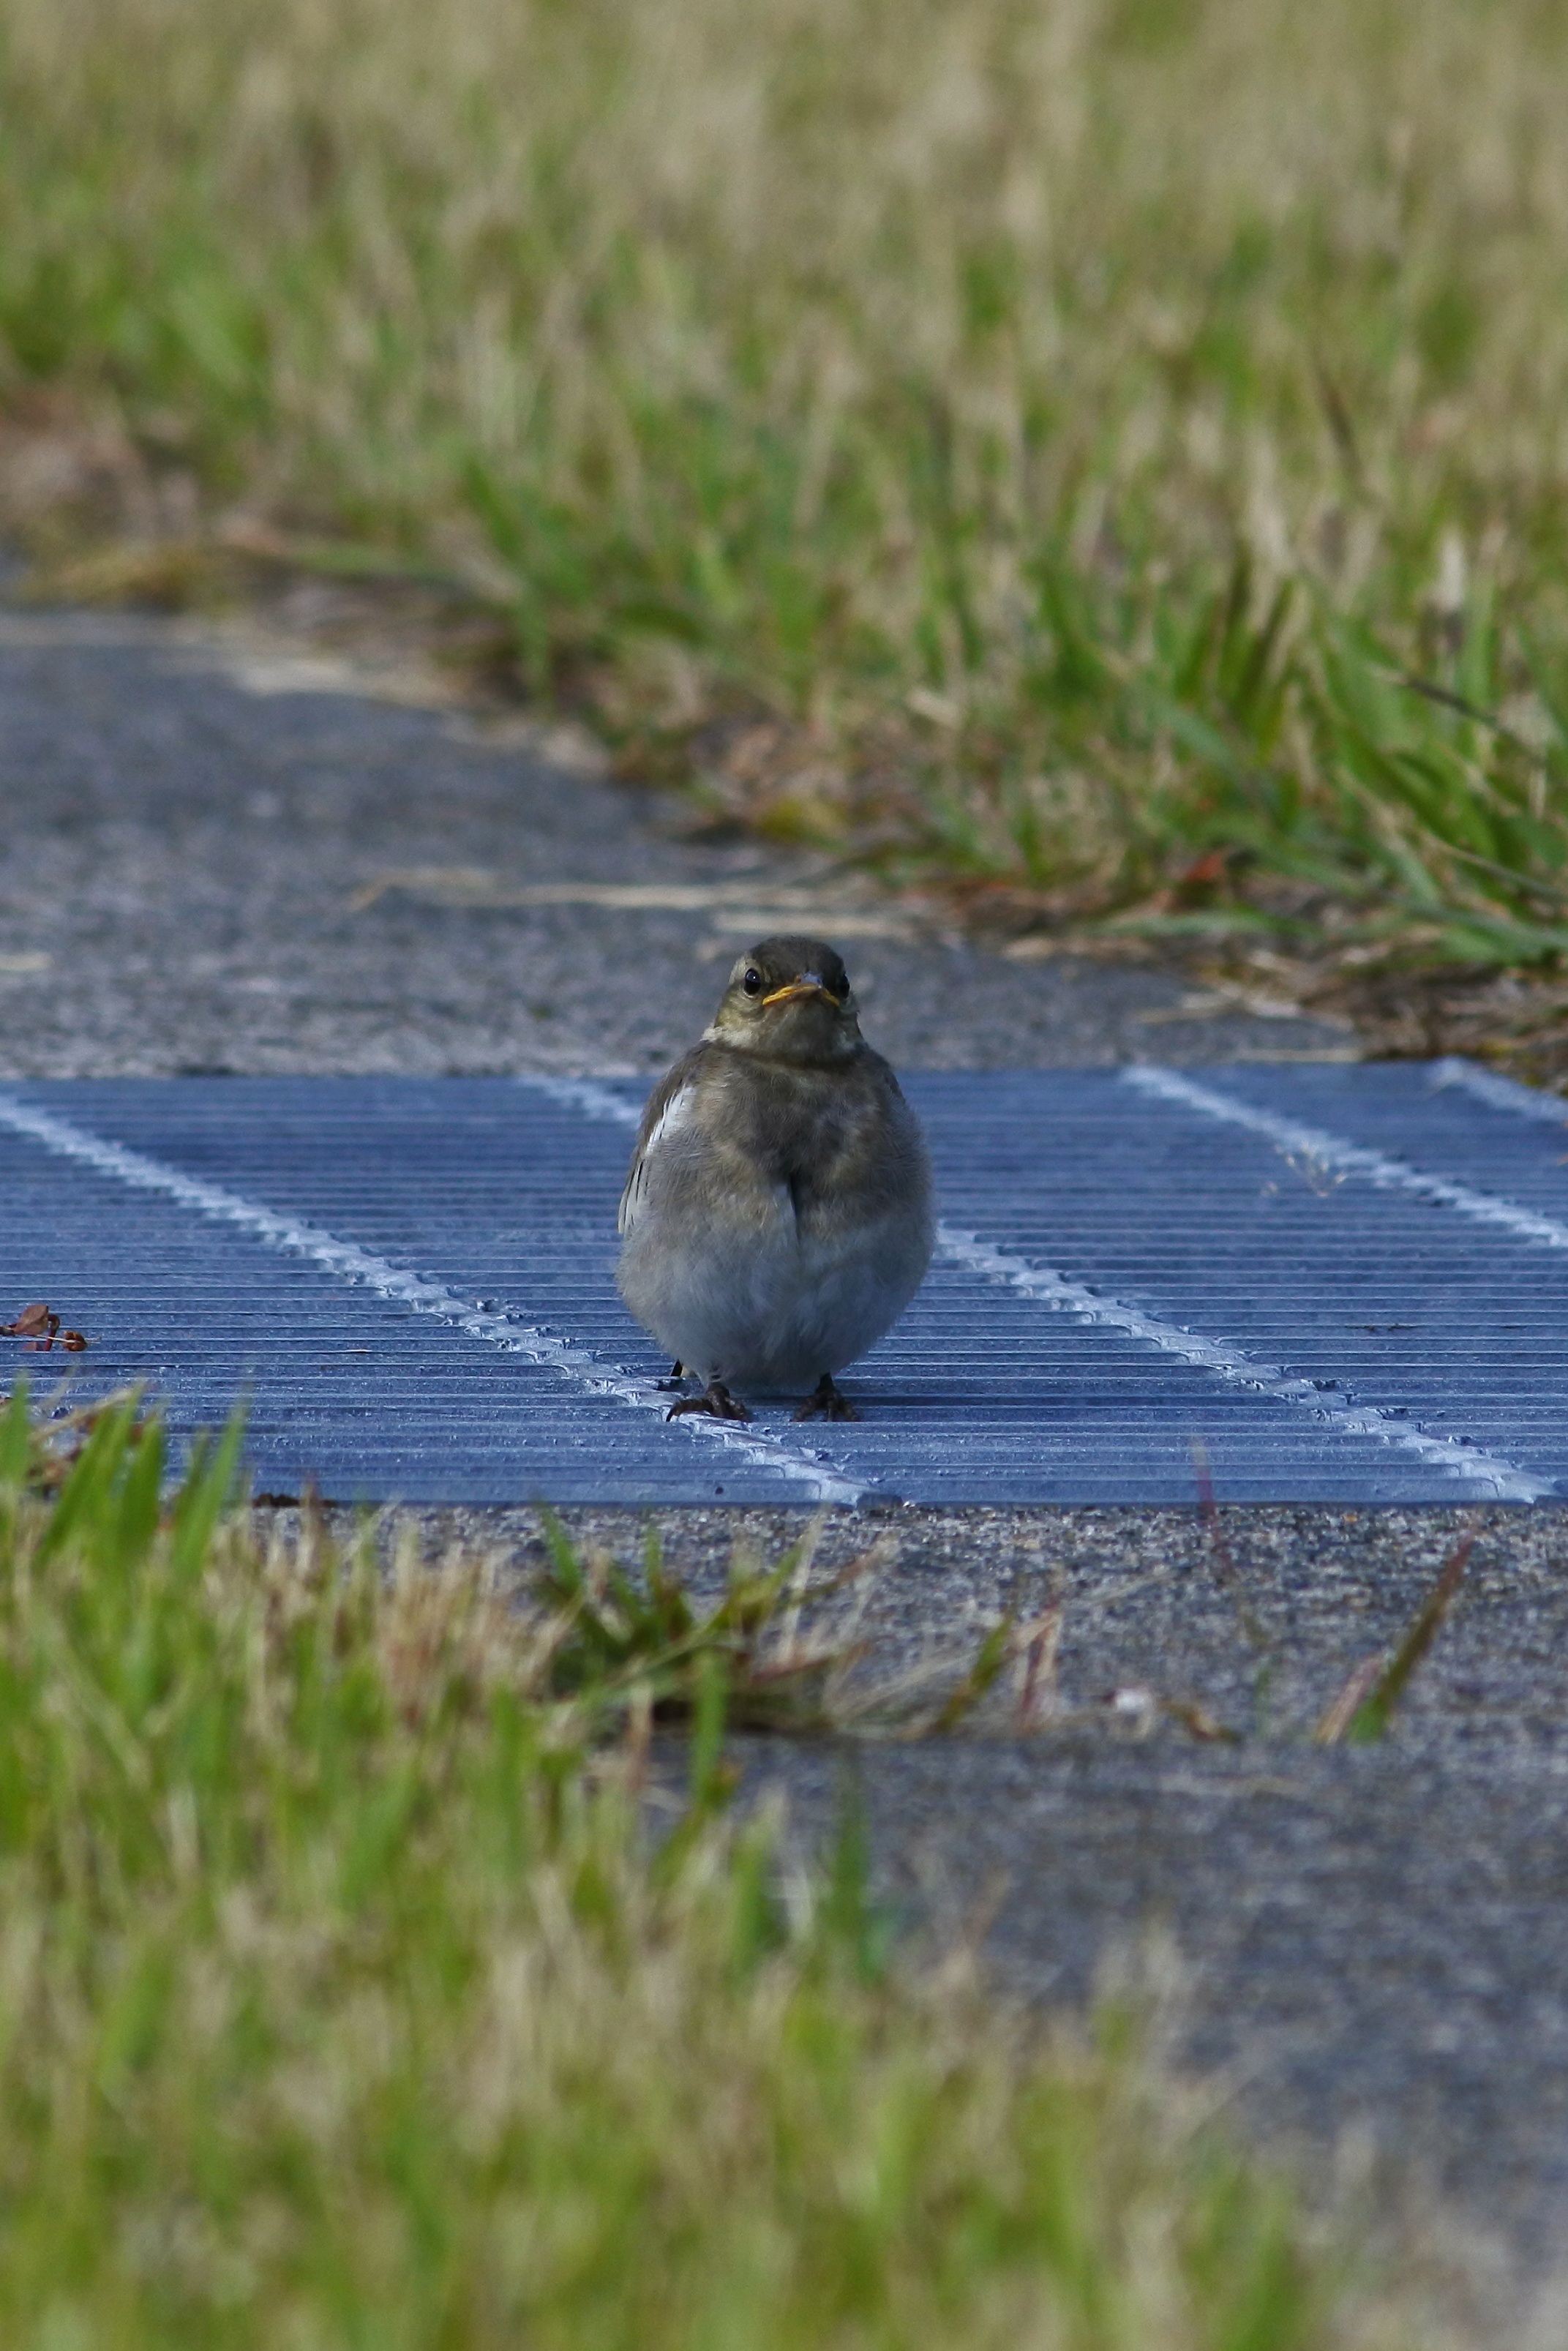
landscape, nature, grass, bird, lawn, animal, wildlife, beak, natural, park, fauna, wild animal, vertebrate, sparrow, bluebird, little bird, wild birds, young bird, old world flycatcher, perching bird, emberizidae, high security level